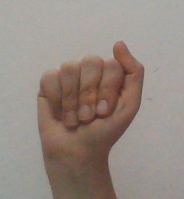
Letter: saad